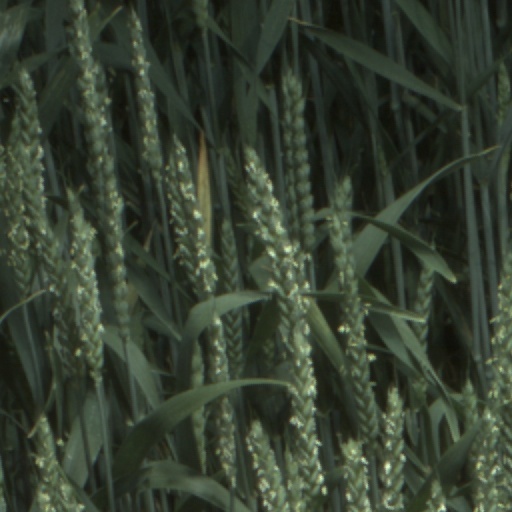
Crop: wheat